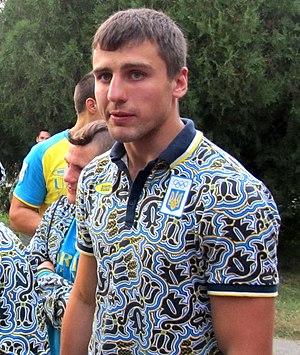
Oleksandr Gvozdyk est un boxeur ukrainien né le 15 avril 1987 à Kharkiv.